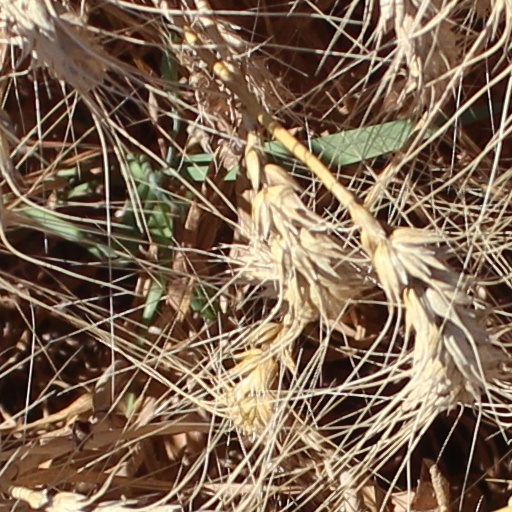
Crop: wheat